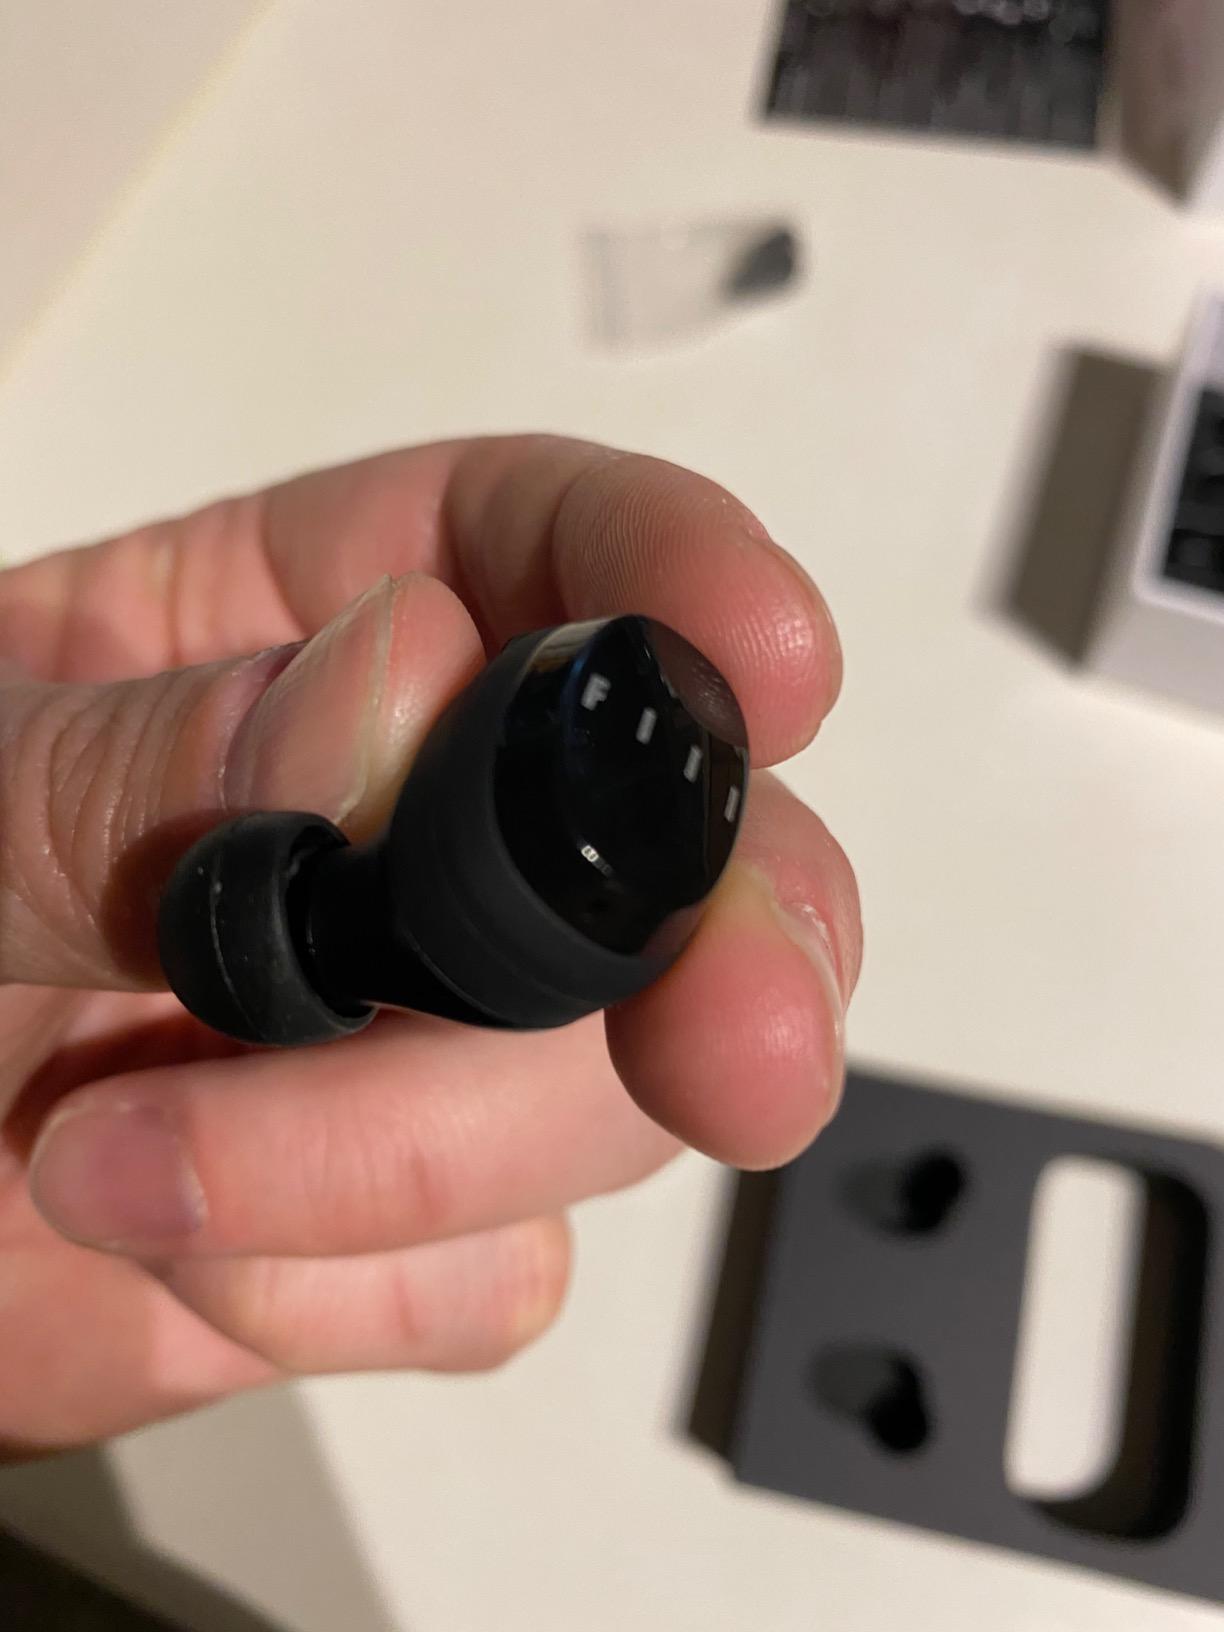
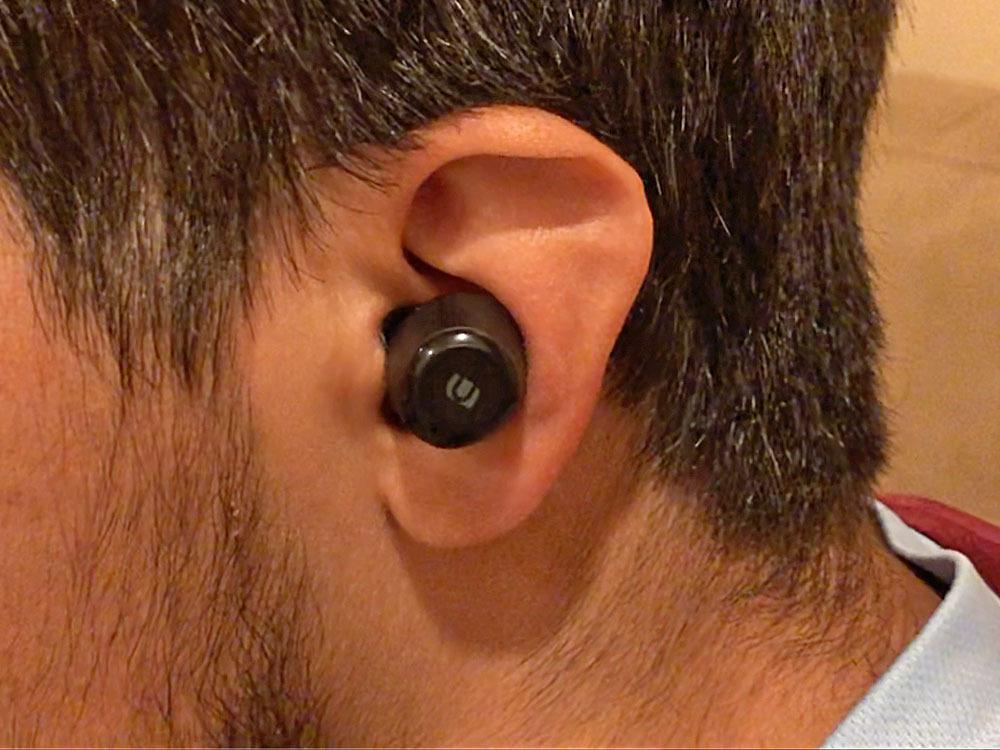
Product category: earbuds
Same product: no